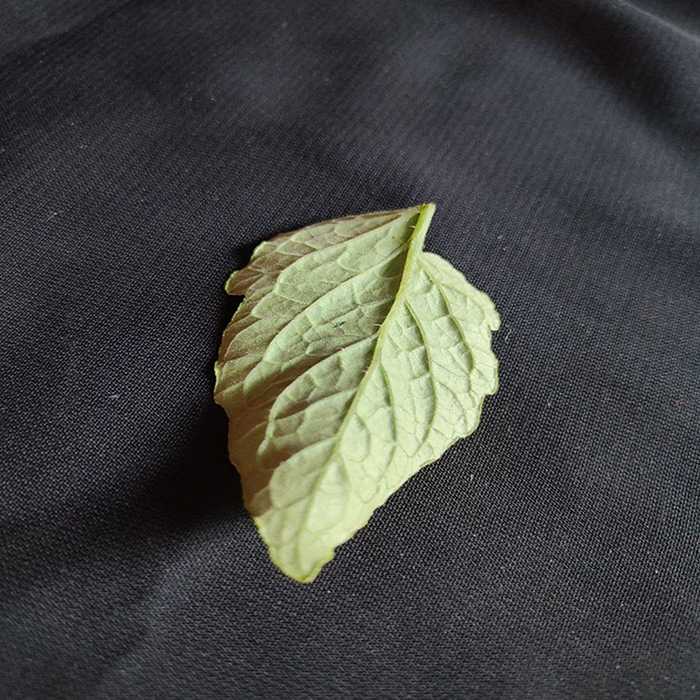
Plant: Tomato
Label: Tomato Fresh leaf